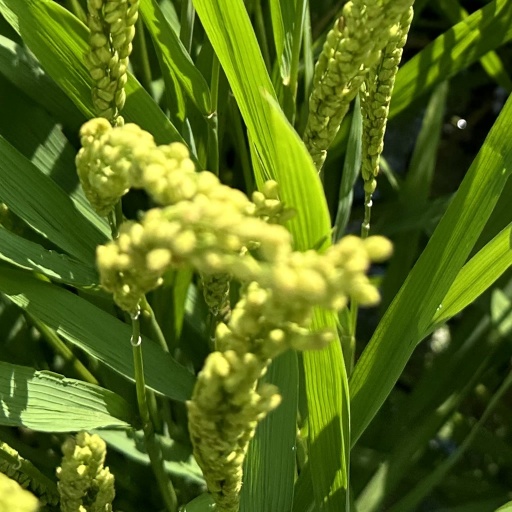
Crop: rice